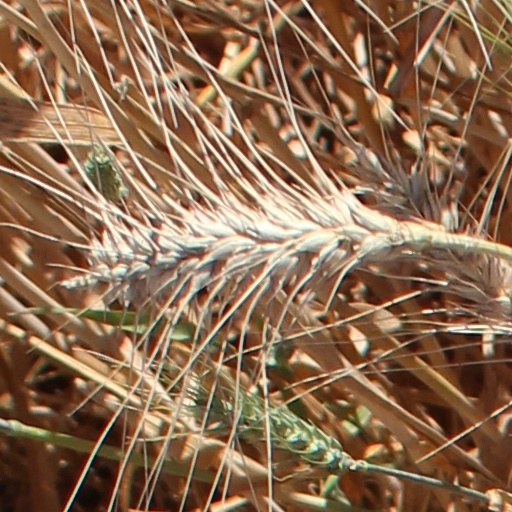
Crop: wheat